Folger Shakespeare Library

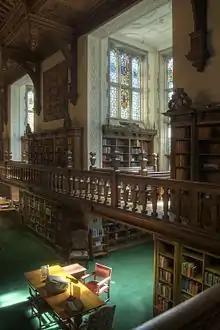
Gail Kern Paster Reading Room

Henry Folger's search for an architect began with an acquaintance, Alexander B. Trowbridge, who had redesigned a home in Glen Cove, Long Island, in the old English style the Folgers were eager to feature in their Library. Folger contracted Trowbridge in 1928, but Trowbridge preferred to consult, rather than be the primary architect, and so recommended French émigré Paul Phillippe Cret. Trowbridge and Cret shared a similar vision for the design of the Library—a neoclassical building that stripped the facade of any decorative elements. Though the Folgers had initially desired an entirely Elizabethan building, they ultimately agreed that a neoclassical building would blend with other existing buildings on Capitol Hill. To retain an Elizabethan quality on the exterior of the building, Cret and Trowbridge proposed to decorate the facade with scenes from Shakespeare's works. Currently, moving from left to right, the nine relief sculptures on the front facade depict iconic scenes from "A Midsummer Night's Dream", "Romeo and Juliet", "The Merchant of Venice", "Macbeth", "Julius Caesar", "King Lear", "Richard III", "Hamlet", and "Henry IV, Part 1".